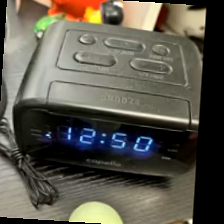
Label: no bracelet mod